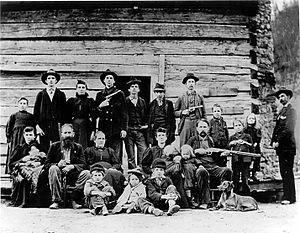
Hatfields and McCoys est une mini-série américaine en trois parties créée par Ted Mann et diffusée du 28 au 30 mai 2012 sur la chaîne History.